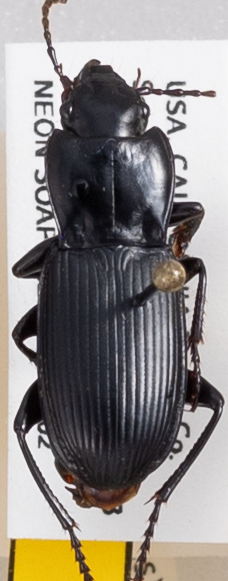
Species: Pterostichus serripes
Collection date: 2018-07-02
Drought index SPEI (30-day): -0.884
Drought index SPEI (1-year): -0.32
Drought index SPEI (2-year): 0.8